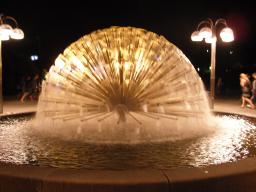
Label: Background_without_leaves